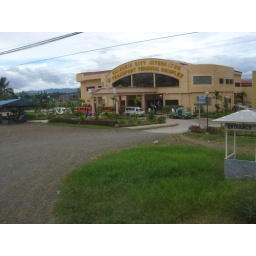
Also one of the newer bus terminals in the mountains of Bukidnon... Valencia..